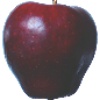
Label: Apple Red Delicious 1